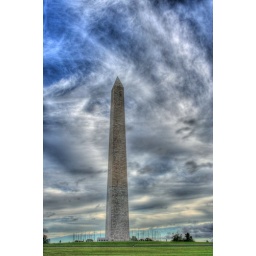
washington monument surrounded by clouds after tropical storm hanna passed through the city